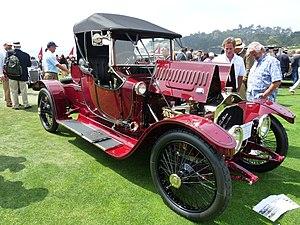
De Dion-Bouton V8 est une gamme de moteur V8 du constructeur automobile français De Dion-Bouton, construits entre 1909 et 1921 pour motoriser des avions, camions, autobus, et voitures de sport...